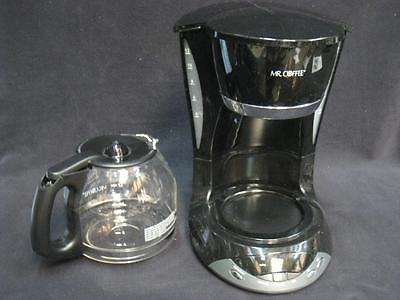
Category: coffee maker